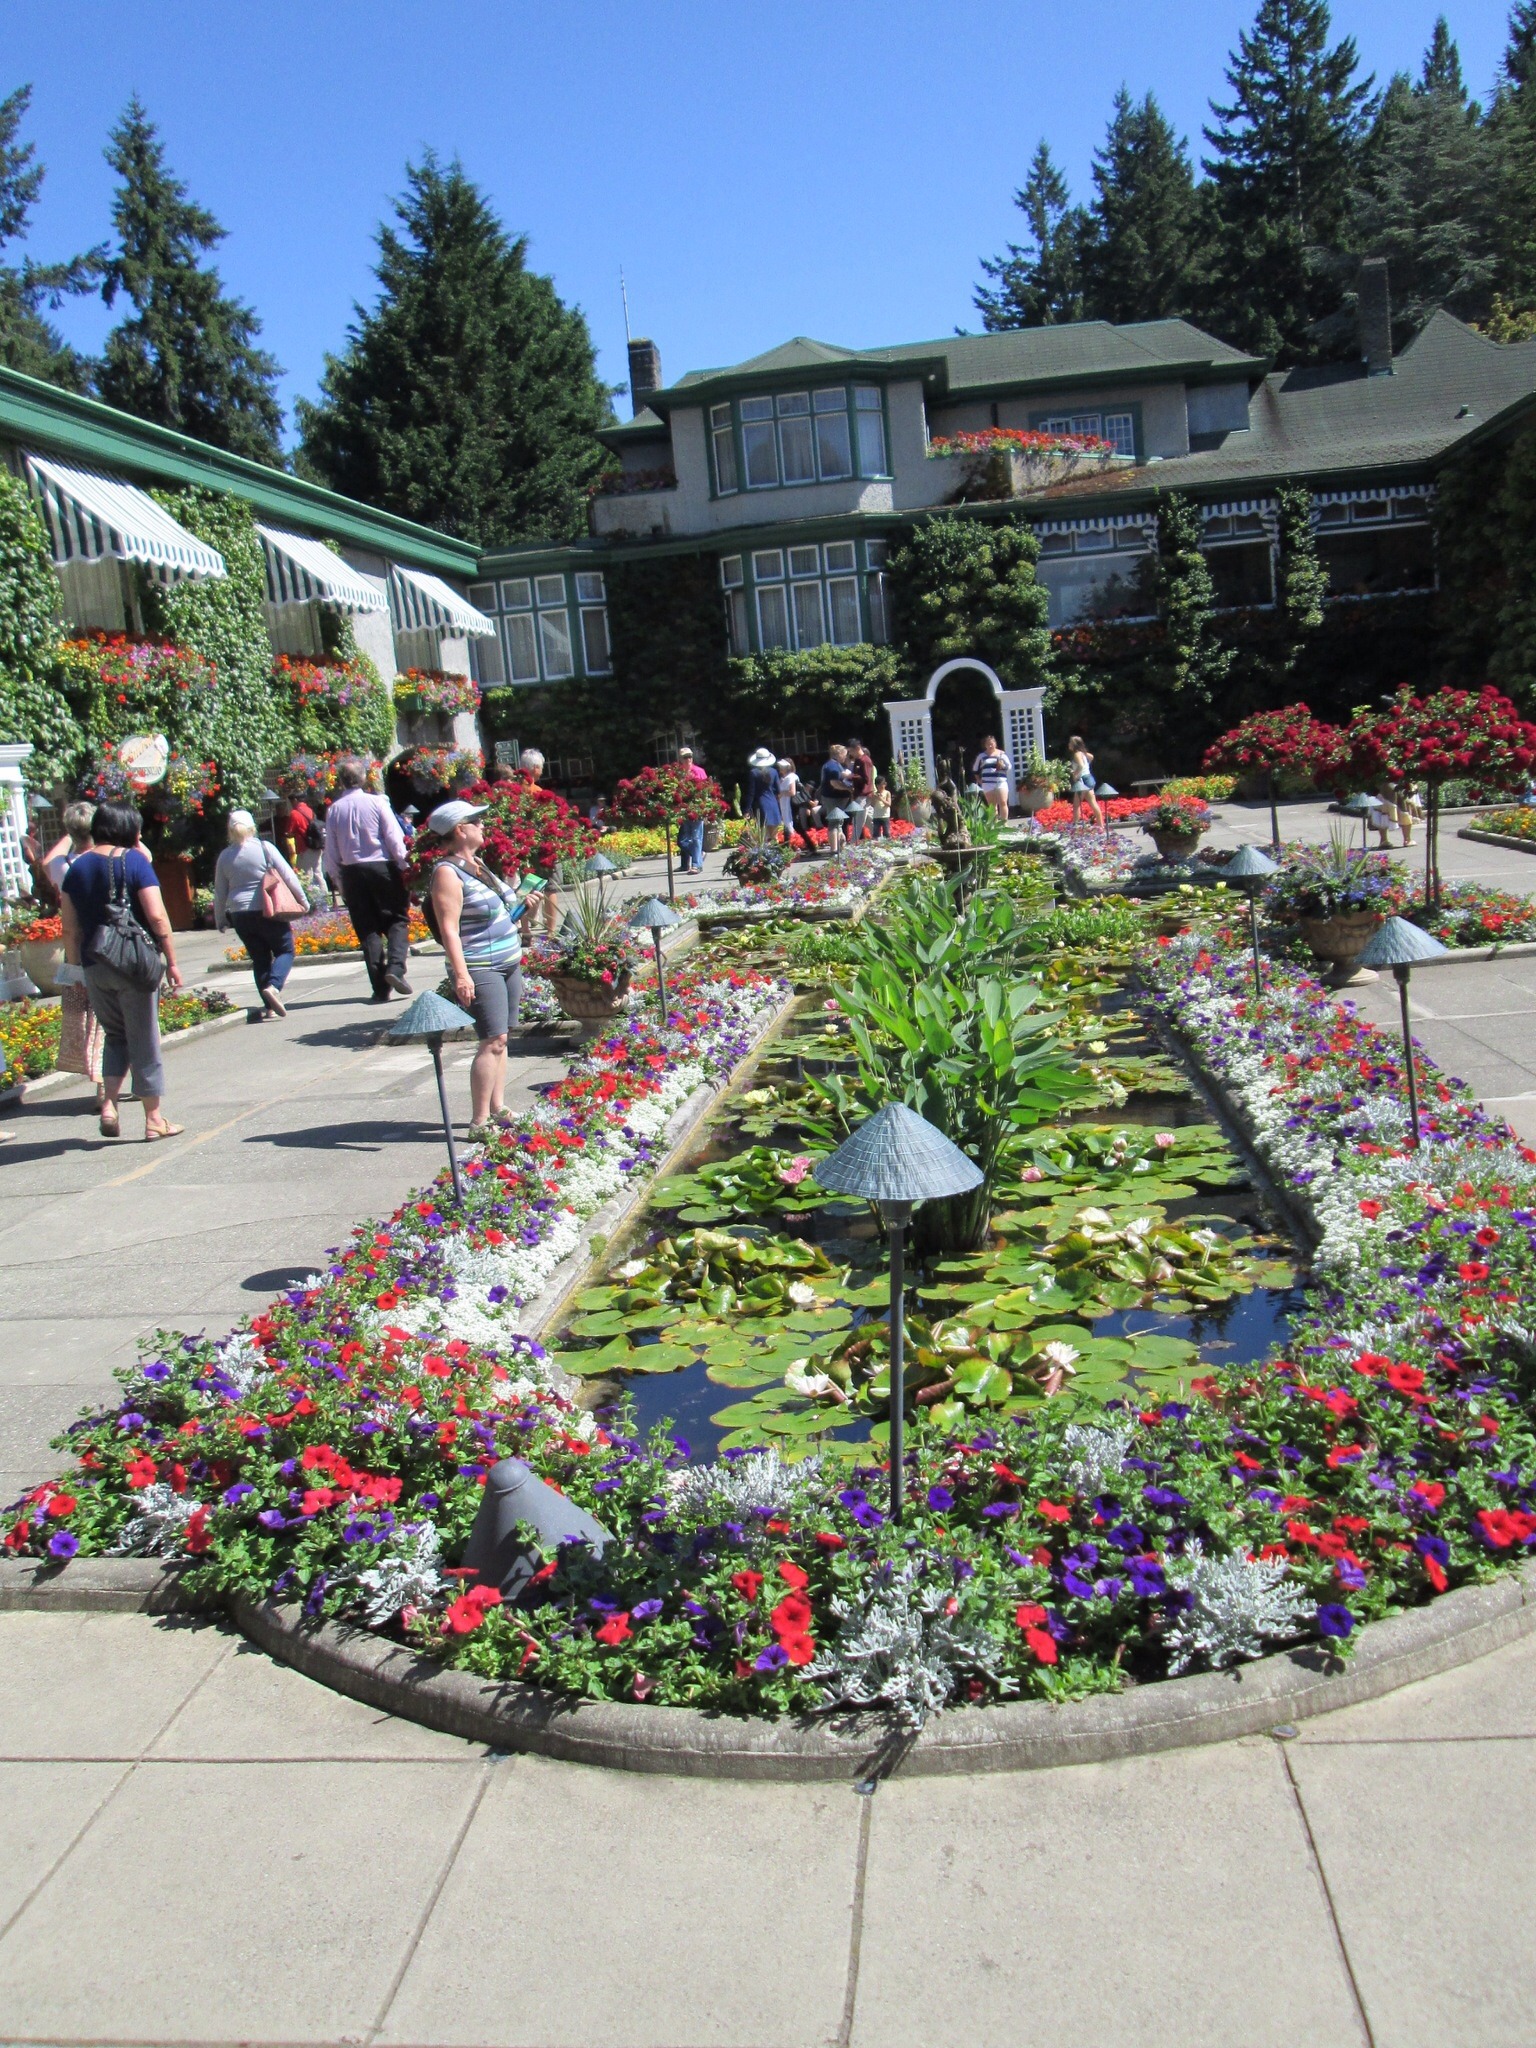
sunshine, flower, city, walkway, pond, community, plaza, park, patio, attraction, garden, botanical, public space, water lily, outdoors, sunny, memorial, tourists, canada, town square, botanical garden, yard, floristry, visitors, butchart